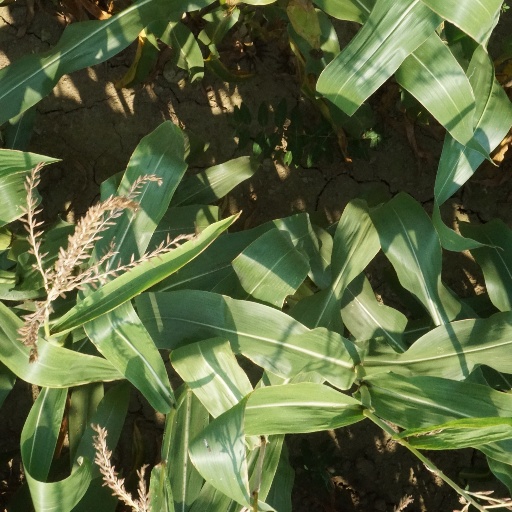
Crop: maize; corn